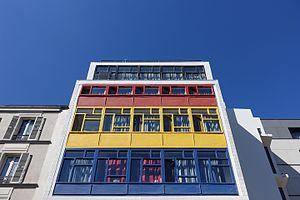
La rue du Chevaleret est une voie située dans le quartier de la Gare du 13ᵉ arrondissement de Paris.